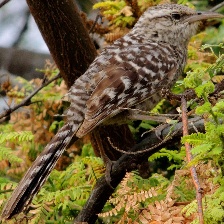
Species: FASCIATED WREN
Scientific name: CAMPYLORHYNCHUS FASCIATUS